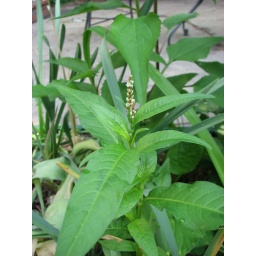
Persicaria maculosa, spotted lady's-thumb - a pretty but alien weed in my butterfly garden